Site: brandenburg
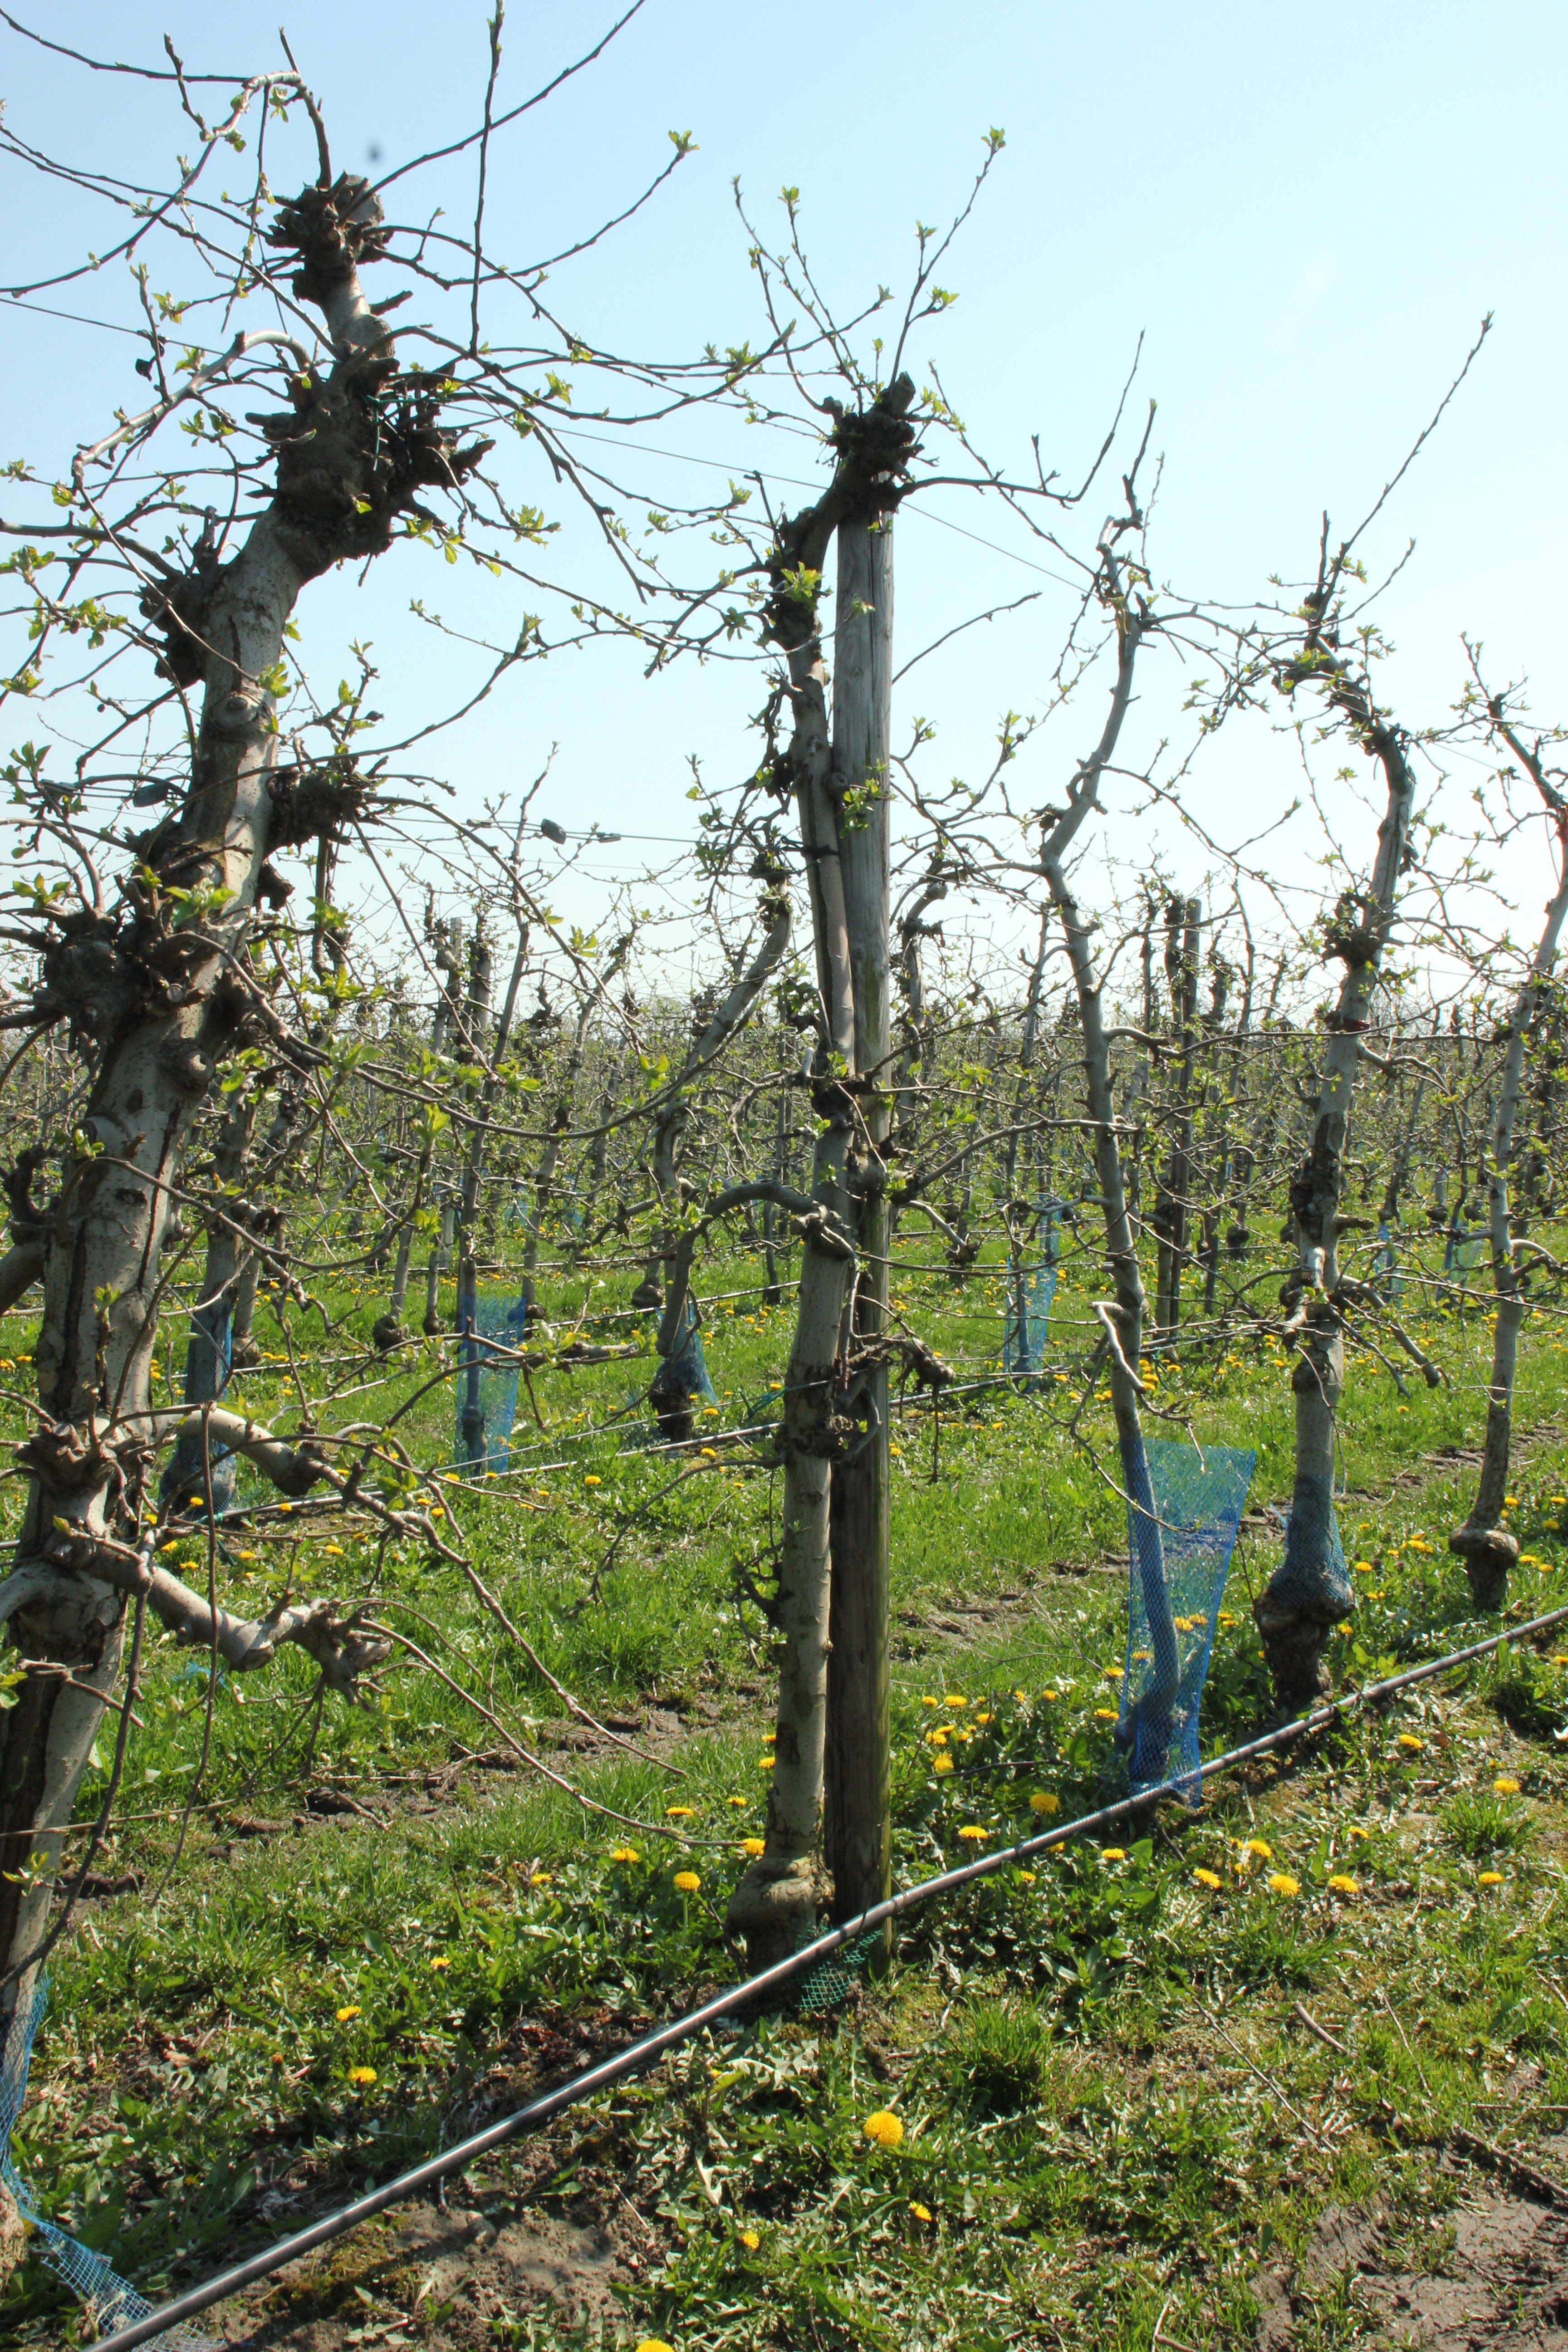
Growth stage (BBCH 56): Inflorescence emergence